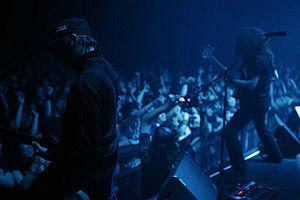
Tournée Japonaise, 2008
Your Favorite Enemies est un groupe de rock alternatif canadien, originaire de Varennes, au Québec. Il est formé en 2006 par Alex Foster, Jeff Beaulieu, Sef, Ben Lemelin, Miss Isabel et Charles « Moose » Allicie. Le groupe est maintenant basé à Drummondville dans une ancienne église catholique transformée en studio. Les membres du groupe sont restés les mêmes depuis la fondation. Le groupe a pour influence des groupes tels que The Clash, The Ramones, The Cure, Noir Désir, ainsi que Nick Cave and the Bad Seeds. Leur son oscille entre rock alternatif, shoegazing, new prog et noise.